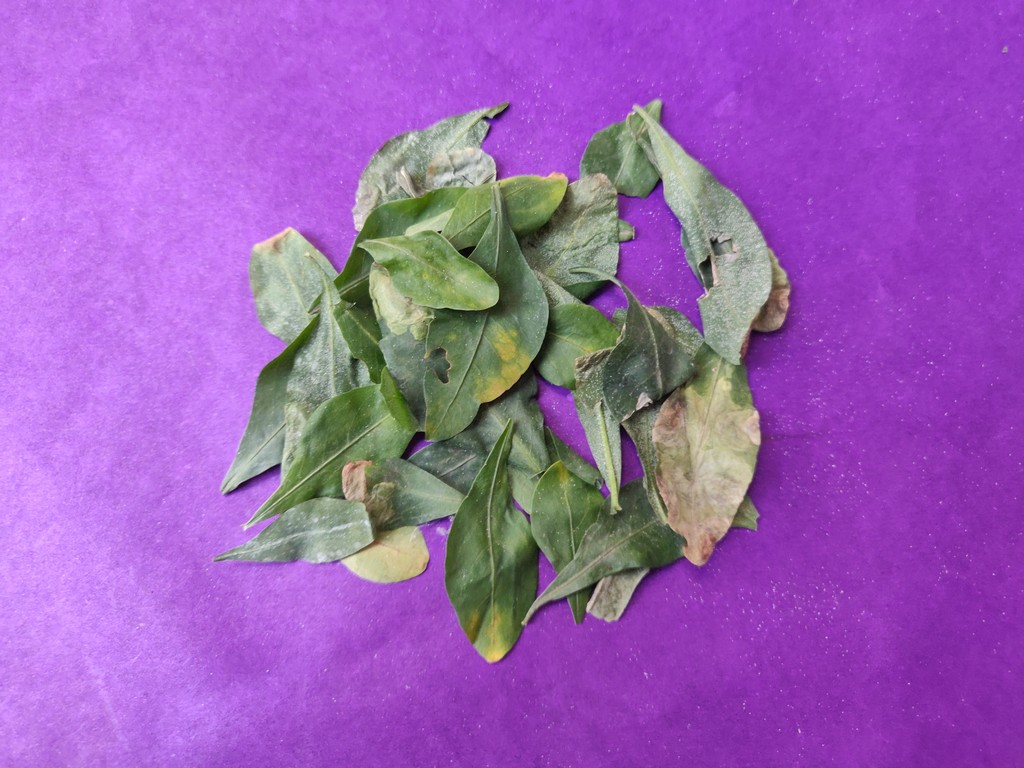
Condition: Unhealthy
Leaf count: multiple
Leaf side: unknown